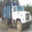
Label: truck